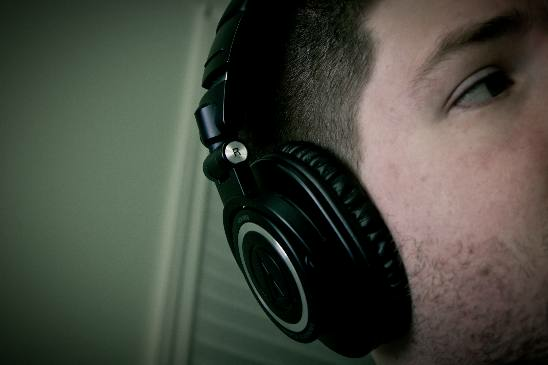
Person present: Yes